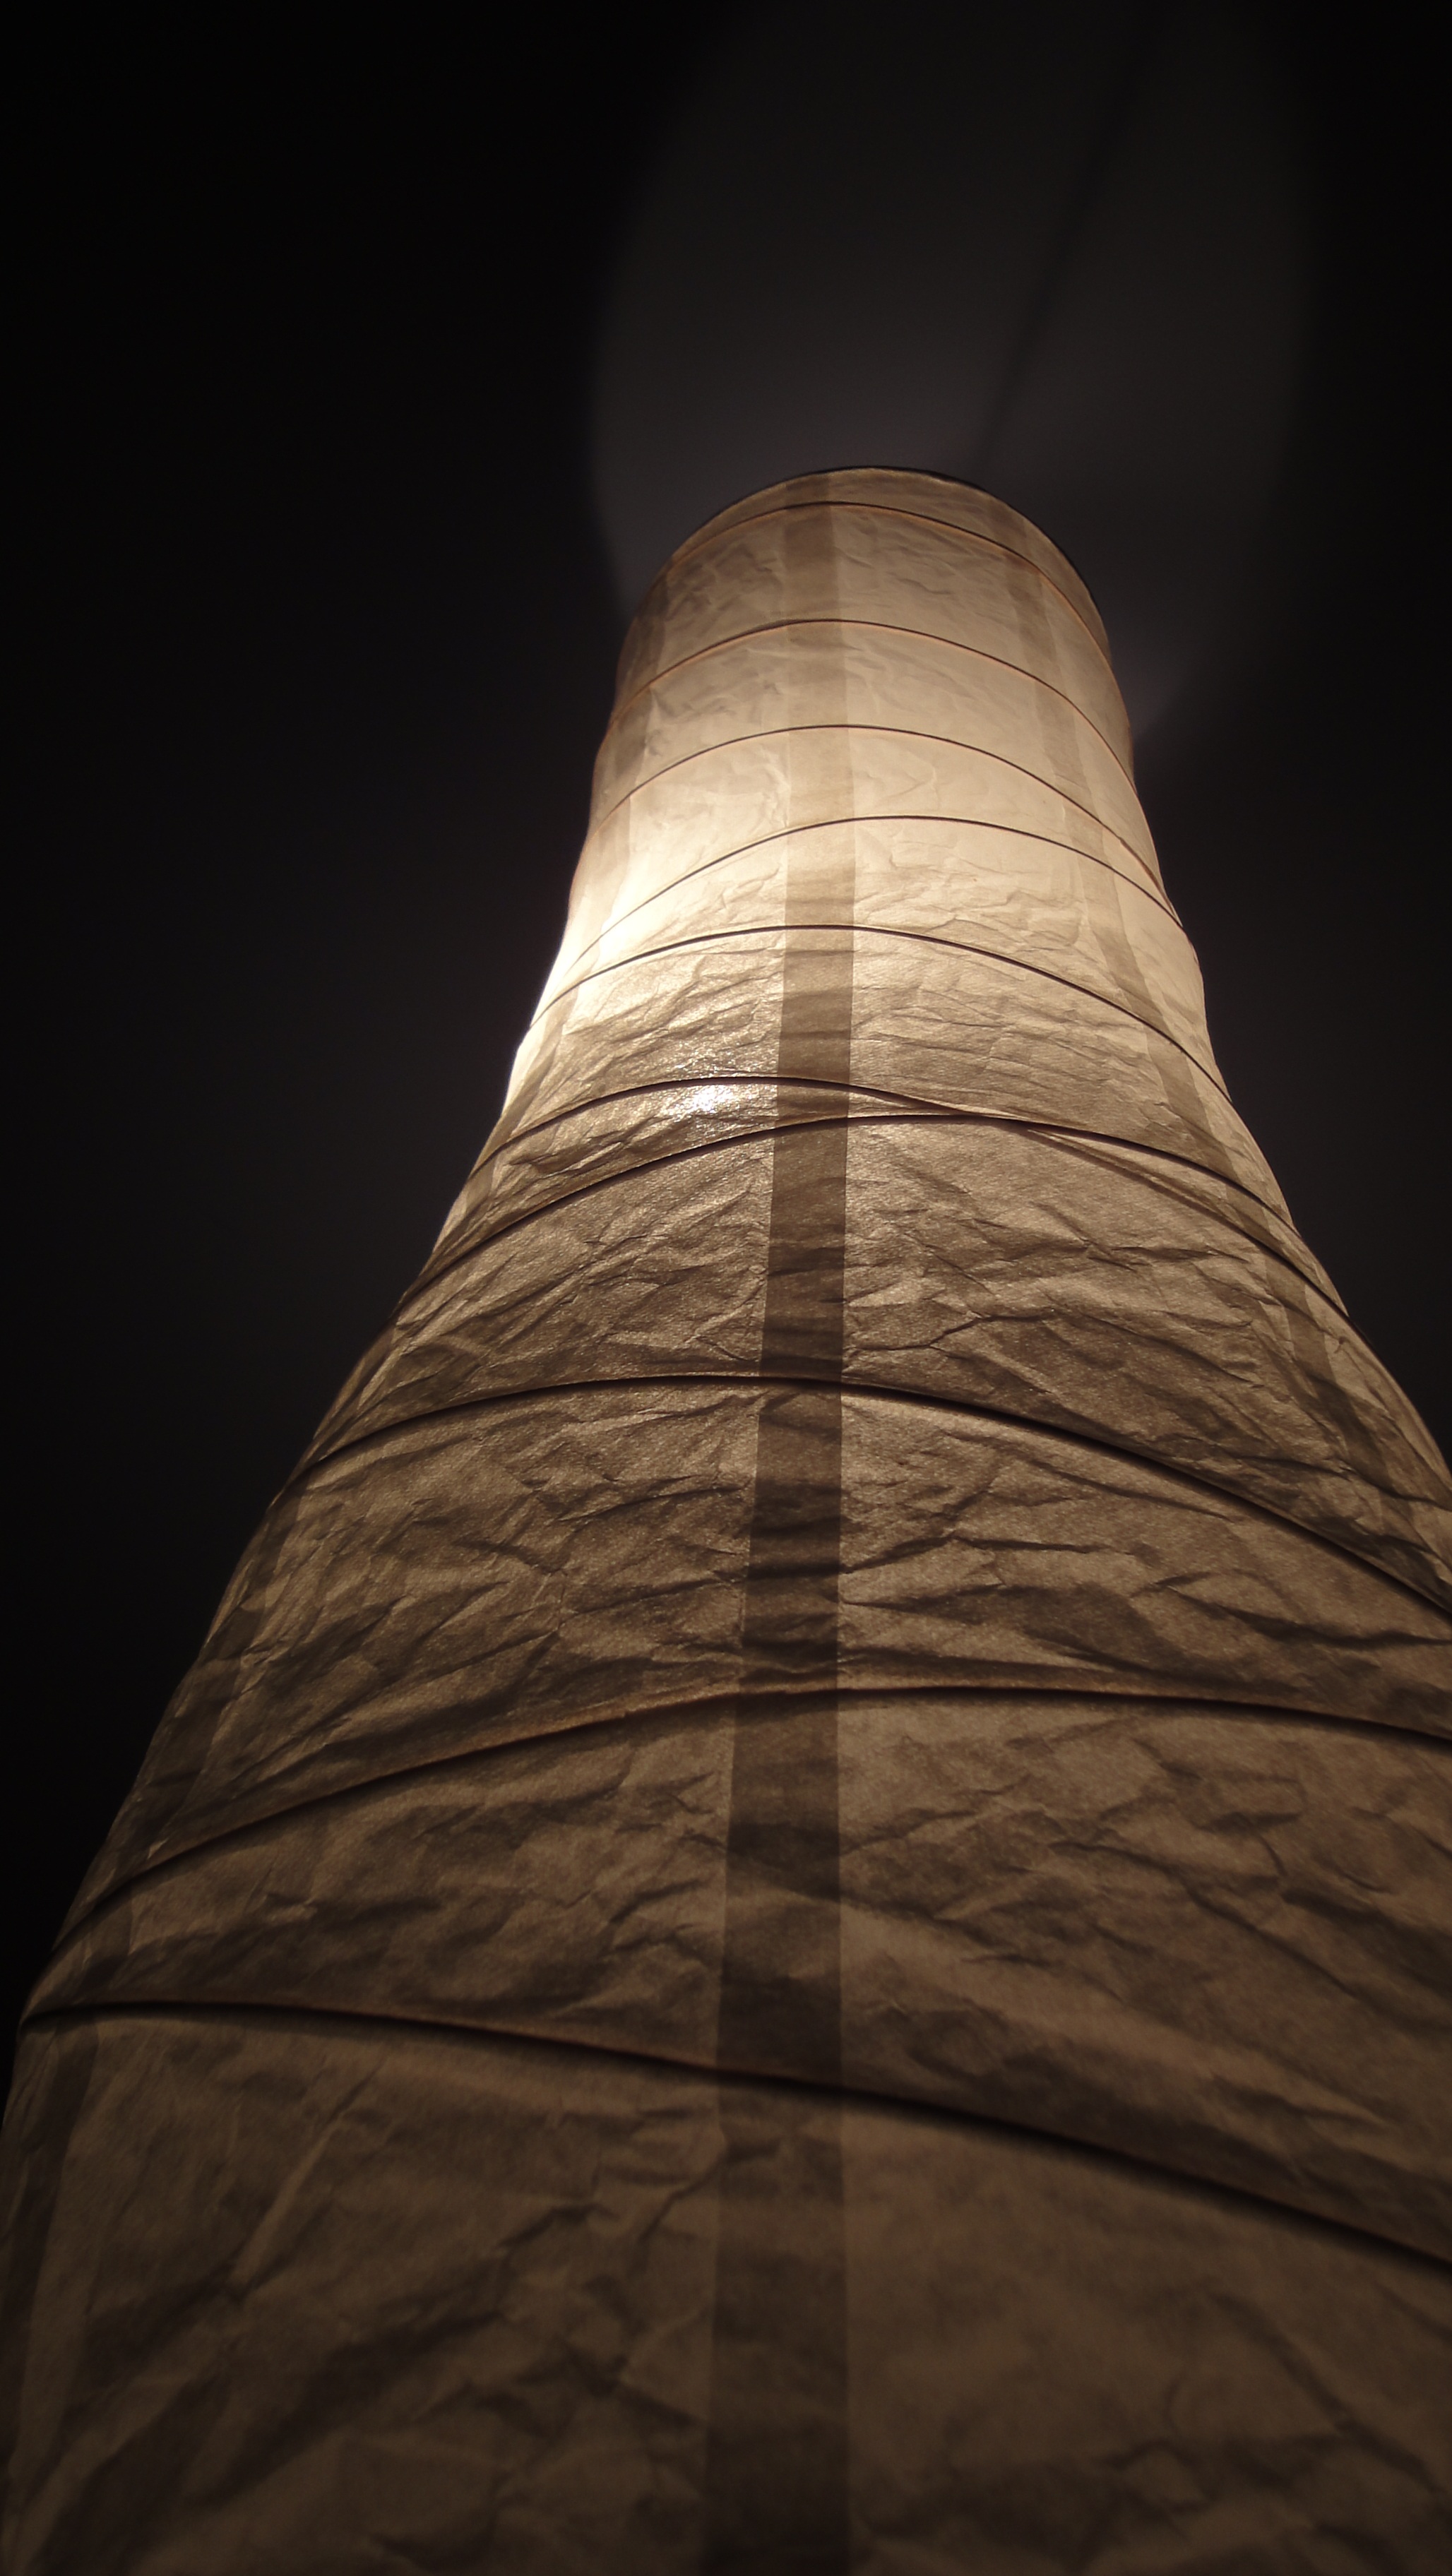
light, night, sunlight, interior, monument, dark, decoration, column, tower, glow, darkness, lamp, paper, lighting, decor, modern, design, temple, bright, symmetry, shape, design ideas, big lamp, tall lamp, dark room